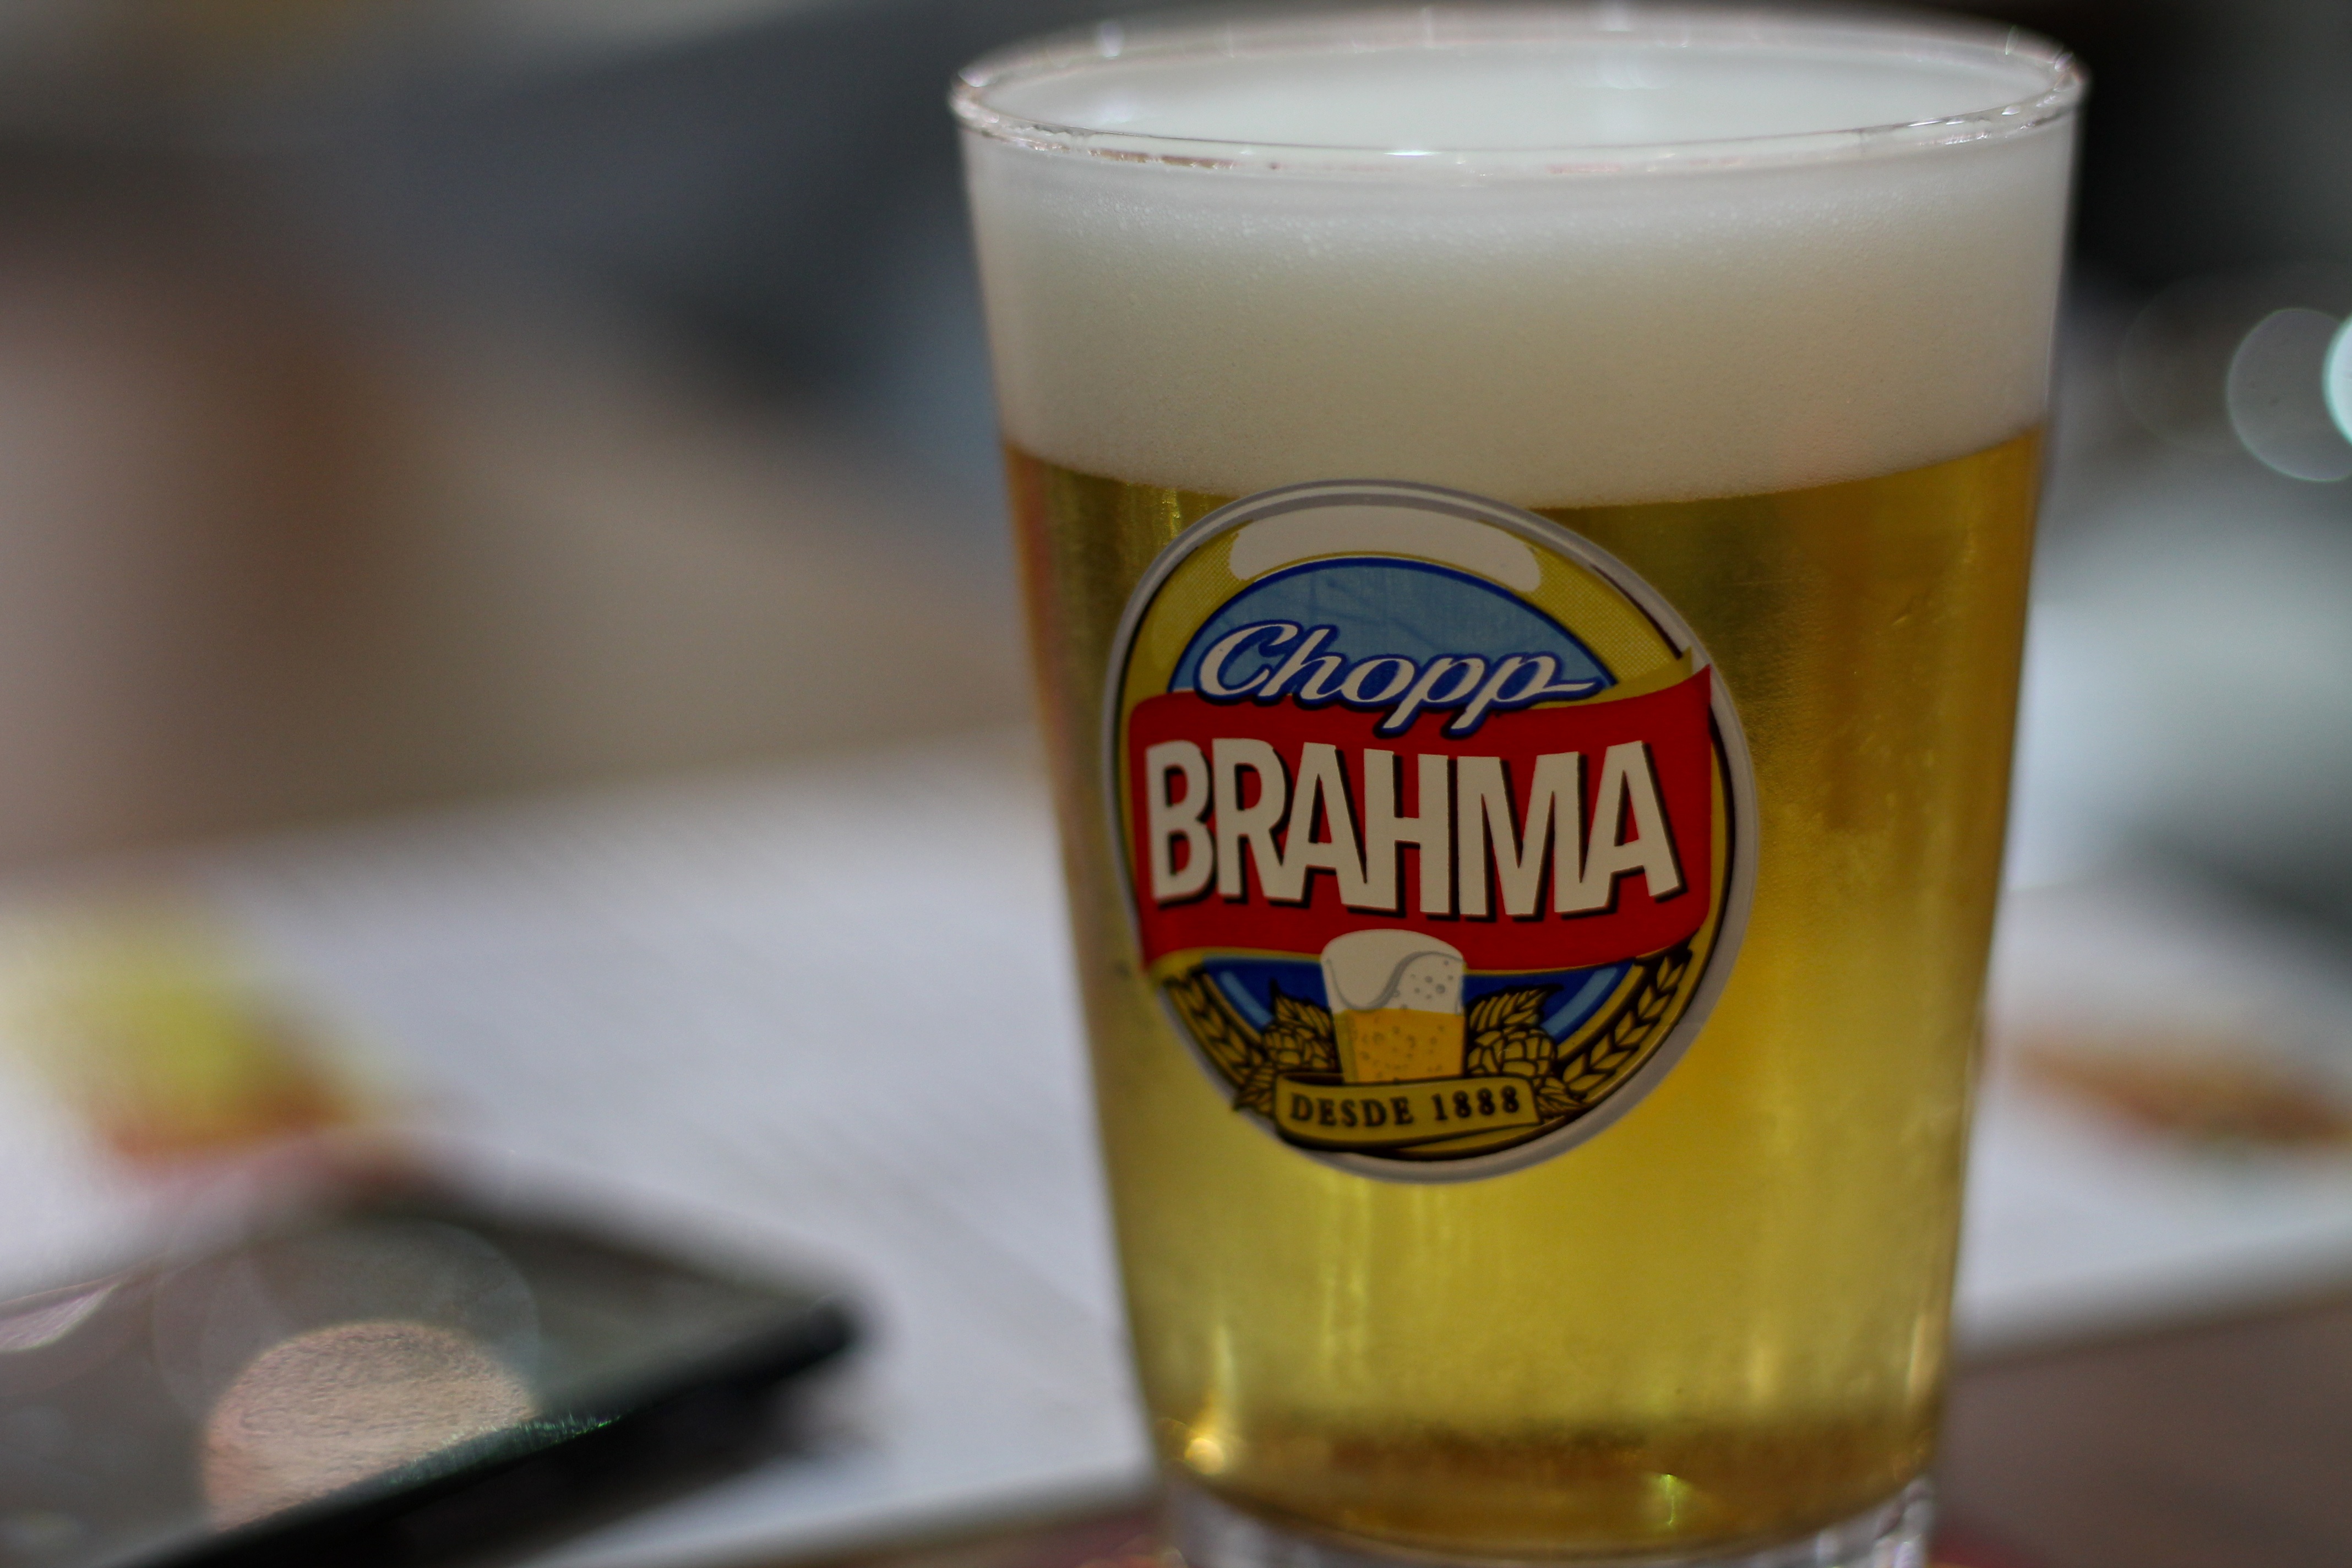
cold, drink, beer, alcohol, lager, liqueur, refreshing, flavor, alcoholic beverage, happy hour, brahma, pint us, pint glass